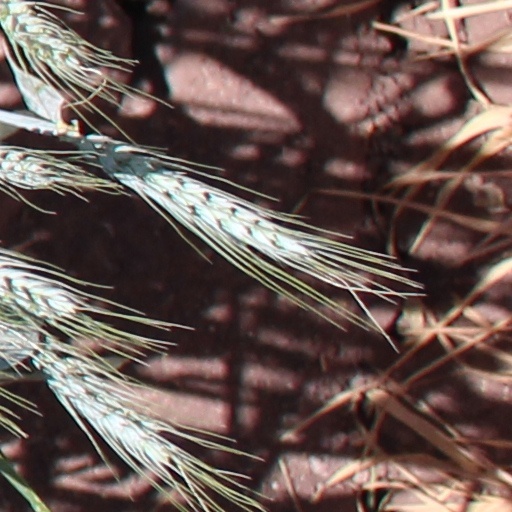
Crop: wheat